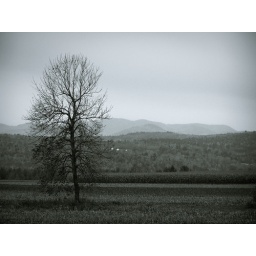
tree in the corn field